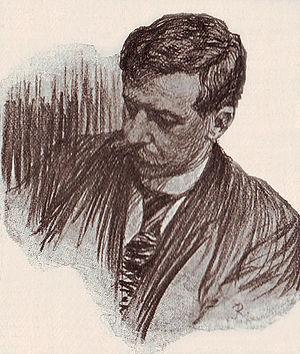
Ādams Alksnis est un peintre letton. Ses tableaux sont aujourd’hui exposés au Musée national des arts de Lettonie. Il fut l'un des premiers parmi les artistes lettons à se tourner vers le genre de peinture champêtre ainsi qu'à dessiner les personnages de la mythologie lettonne.